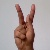
The image shows a hand gesture representing the letter 'K' in Indian Sign Language.